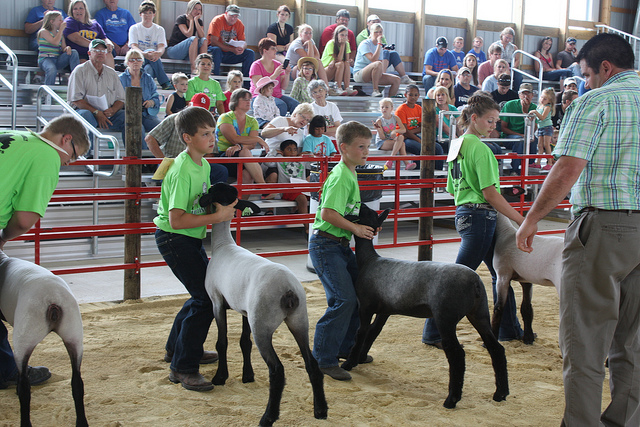
user: Given an image and a question. Answer the question in a short answer. Question: What activity are these boys taking part in? Short Answer:
assistant: pet